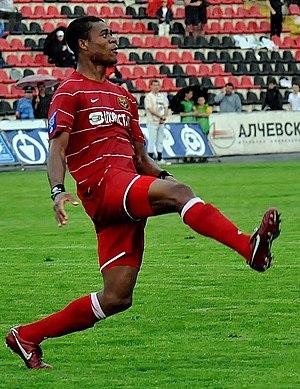
Adolphe Teikeu, footballeur camerounais, pendant le match pour Metalurg Zaporijjya